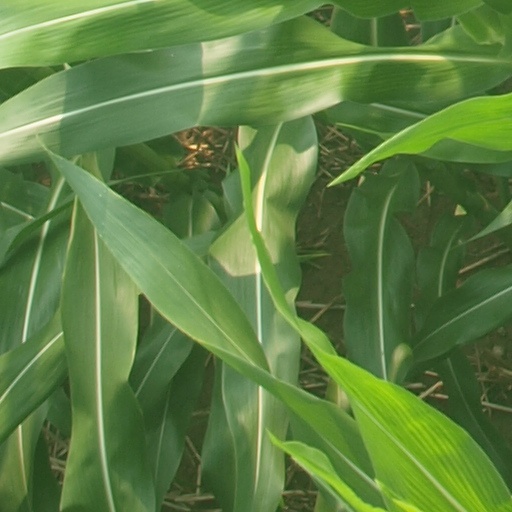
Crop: maize; corn